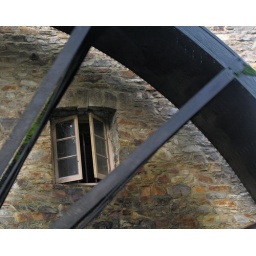
An old window beyond a water wheel invites the visitor. The water wheel is in motion.